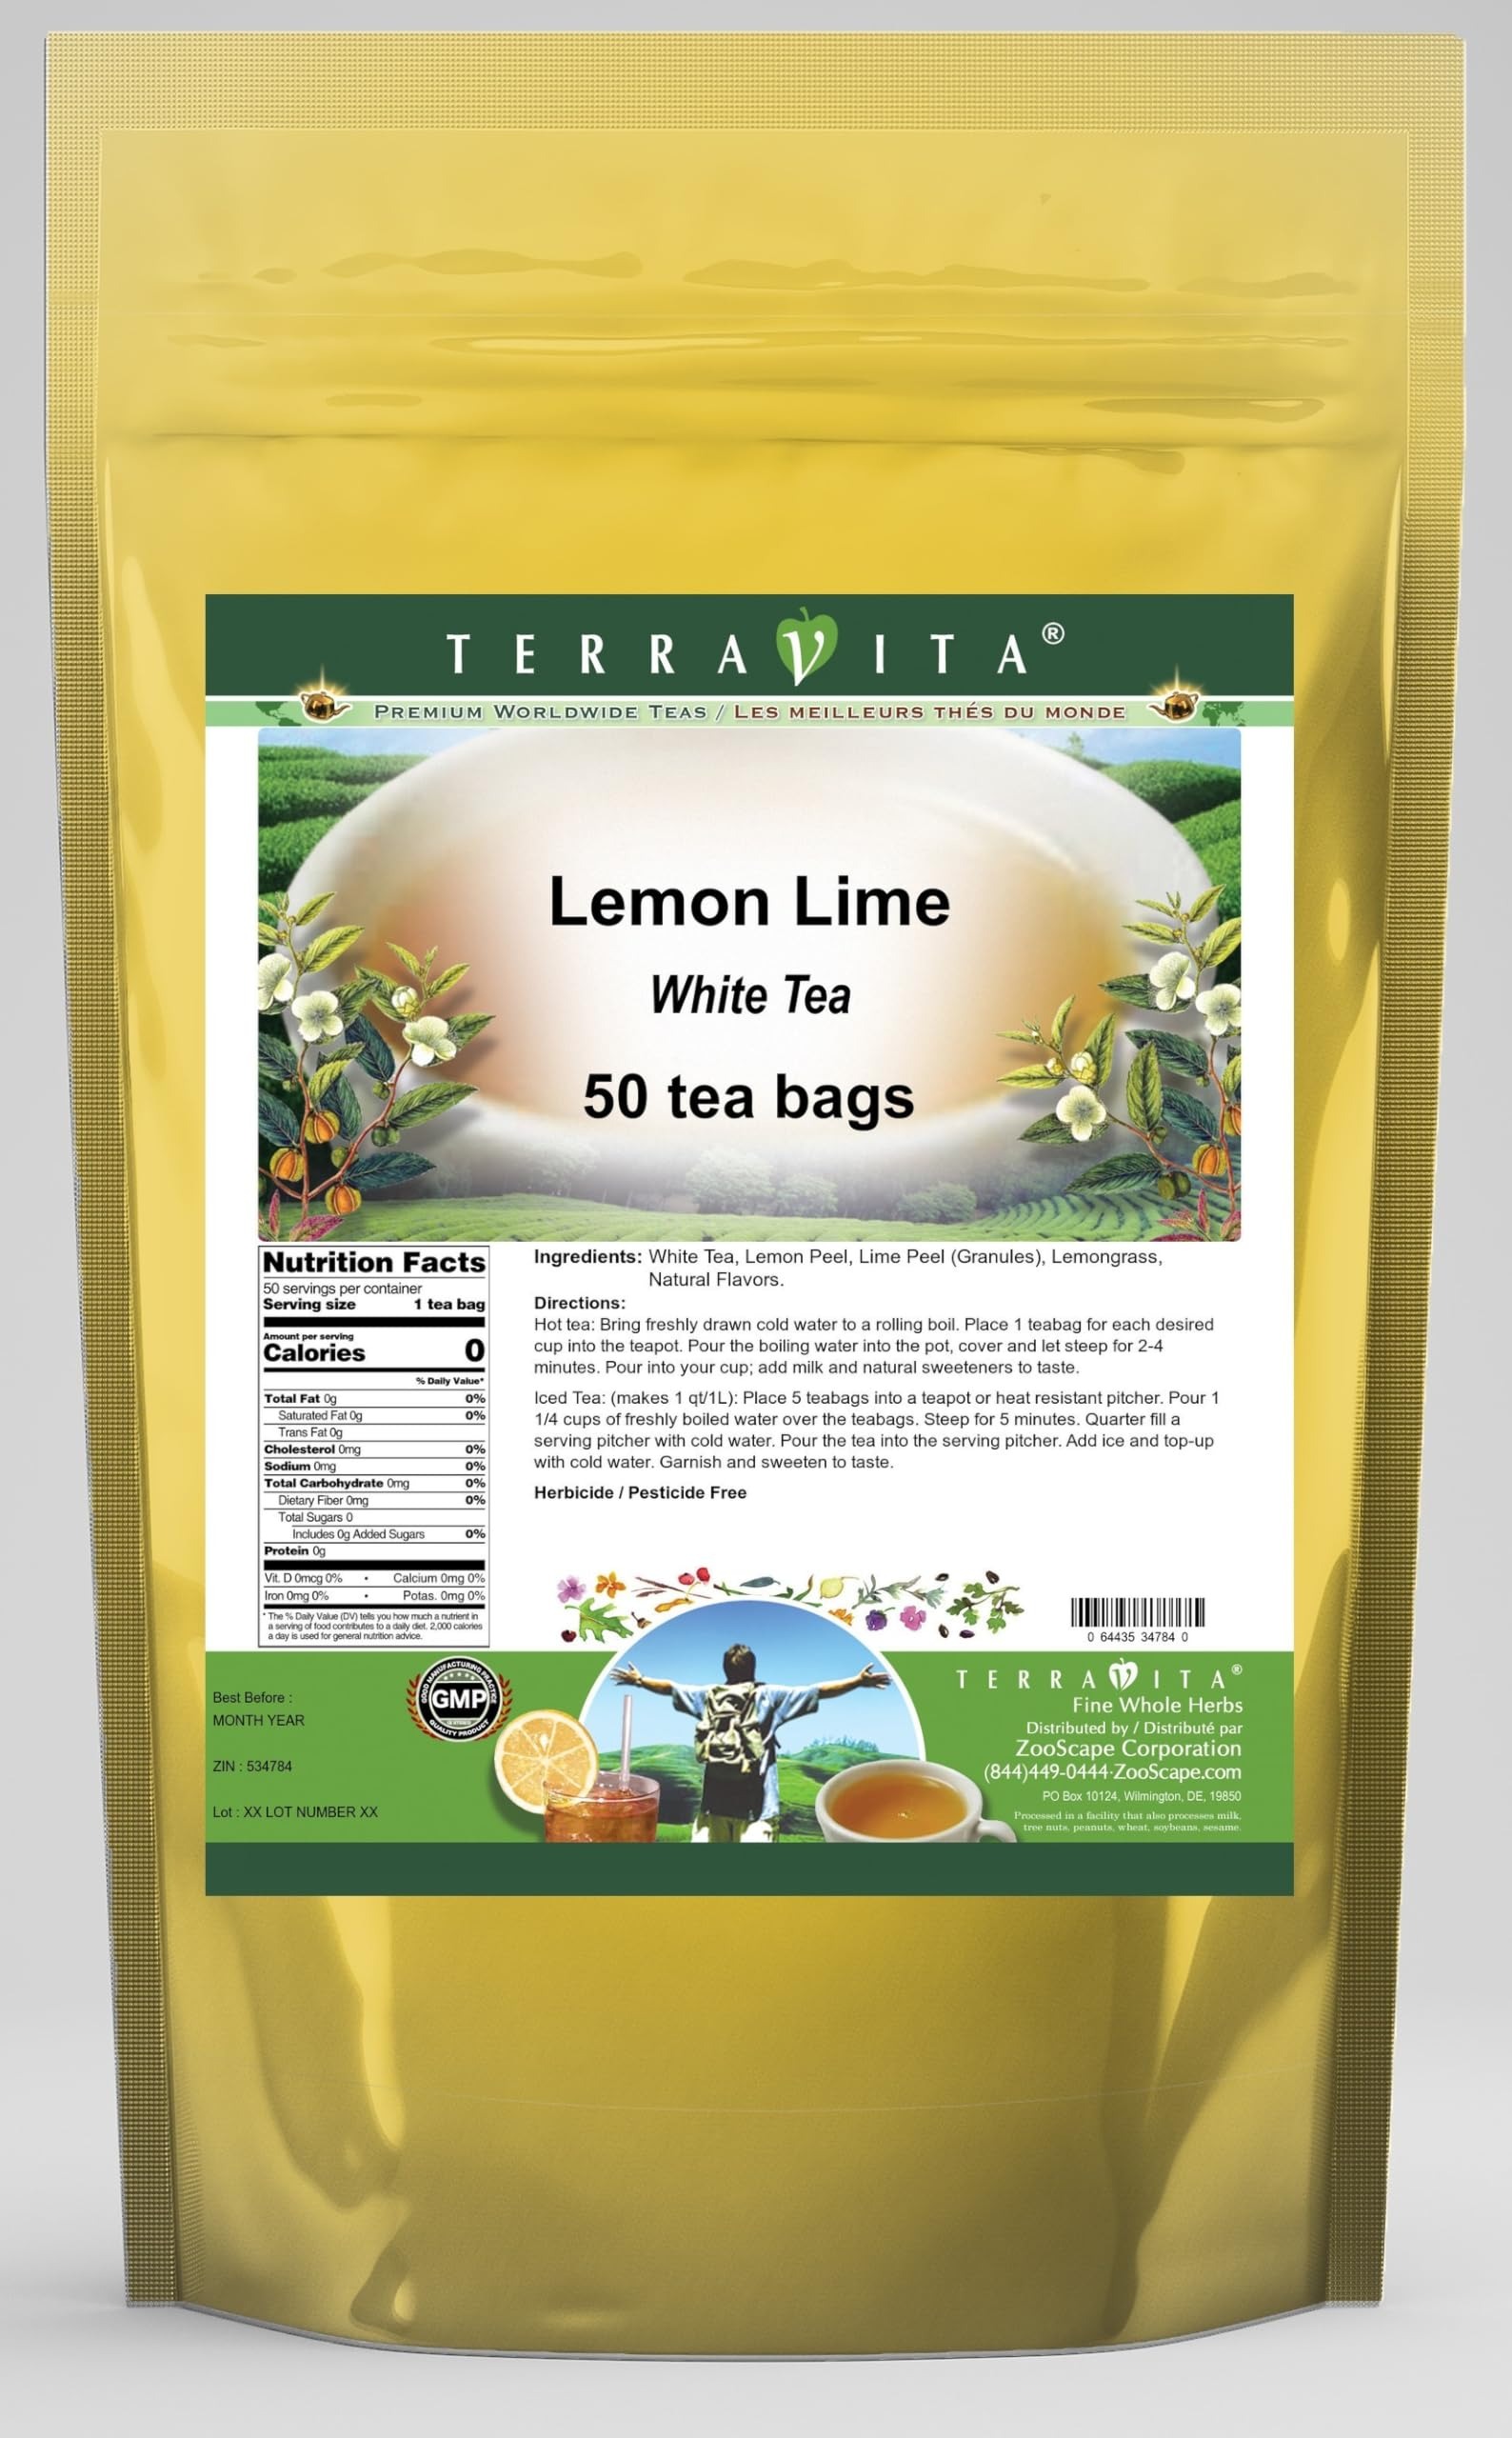
Item Name: Lemon Lime White Tea (50 tea bags, ZIN: 534784) - 2 Pack
Bullet Point 1: Our Lemon Lime White Tea is a mouth-watering flavored White tea with Lemon Peel, Lime Peel and Lemongrass that you can enjoy all year round! The aroma and Lemon Lime flavor is a delight! - Ingredients: White tea, Lemon Peel, Lime Peel, Lemongrass and Natural Lemon Lime Flavor.
Bullet Point 2: No fillers.
Bullet Point 3: Manufacturer: TerraVita
Bullet Point 4: Size: 50 tea bags
Bullet Point 5: White Tea Bags - Packed in a convenient upright pouch!
Product Description: Our Lemon Lime White Tea is a mouth-watering flavored White tea with Lemon Peel, Lime Peel and Lemongrass that you can enjoy all year round! The aroma and Lemon Lime flavor is a delight! - Ingredients: White tea, Lemon Peel, Lime Peel, Lemongrass and Natural Lemon Lime Flavor. - Hot tea brewing method: Bring freshly drawn cold water to a rolling boil. Place 1 teabag for each desired cup into the teapot. Pour the boiling water into the pot, cover and let steep for 2-4 minutes. Pour into your cup; add milk and natural sweeteners to taste. - Iced tea brewing method: (to make 1 liter/quart): Place 5 teabags into a teapot or heat resistant pitcher. Pour 1 1/4 cups of freshly boiled water over the teabags. Steep for 5 minutes. Quarter fill a serving pitcher with cold water. Pour the tea into the serving pitcher. Add ice and top-up with cold water. Garnish and sweeten to taste. - TerraVita is an exclusive line of premium-quality, natural source products that use only the finest, purest and most potent ingredients found around the world. TerraVita is hallmarked by the highest possible standards of purity, potency, stability and freshness. All of our products are prepared with the highest elements of quality control, from raw materials through the entire manufacturing process, up to and including the moment that the bottles or bags are sealed for freshness and shipped out to you. Our highest possible standards are certified by independent laboratories and backed by our personal guarantee. - TerraVita exists to meet and ensure your family's health and wellness without the harmful effects of chemicals and health products. We strive to make all of our products affordable and reliable and are constantly searching the market to maintain our affordability and to look for new ways to s
Value: 100.0
Unit: Count

Price: 86.91